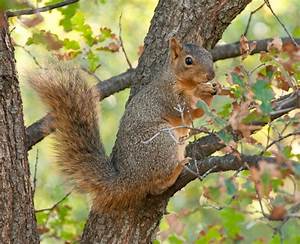
Label: squirrel